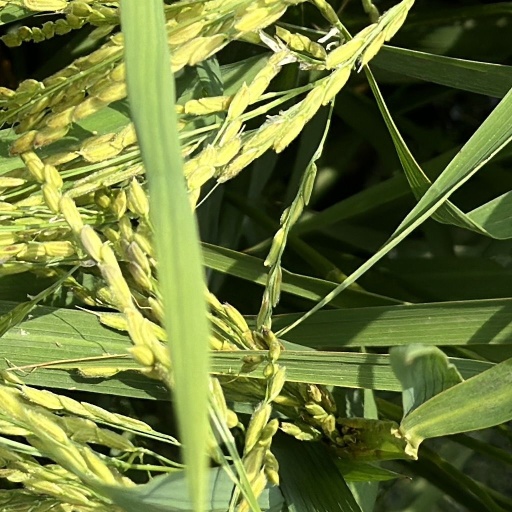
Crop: rice